Sibling rivalry (animals)

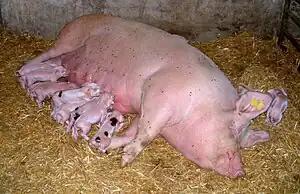
Suckling piglets often exhibit strong competition for access to their mother's teats through armed sibling rivalry.

Fetal programming (see also: Barker's Hypothesis) refers to the persisting effects in adult life caused by the fetal environment. In sheep, competition for resources within the uterus may lead to impaired reproductive abilities and different body composition. Sheep that were born 600 grams lighter than their twins have an impaired reproductive ability - the lighter the sheep weighed in comparison to their twin, the more impaired. Although the sheep are not competing physically like in intrauterine cannibalism, the disparity in birth weight suggests an overall fitness difference.